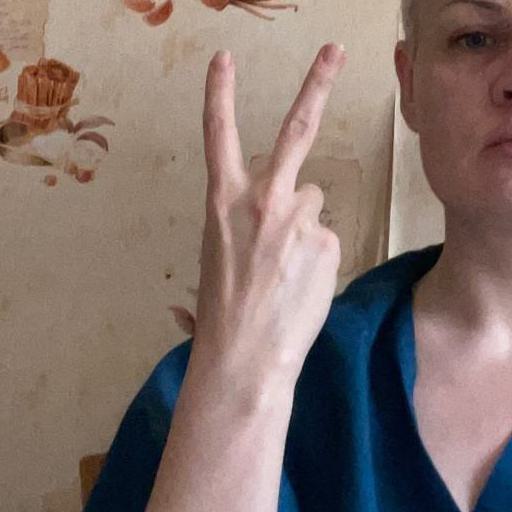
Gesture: peace_inverted